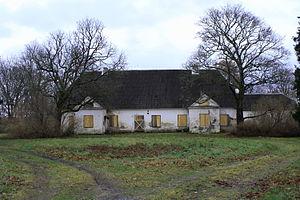
Koppelmaa est un village de la commune de Saue du comté de Harju en Estonie.